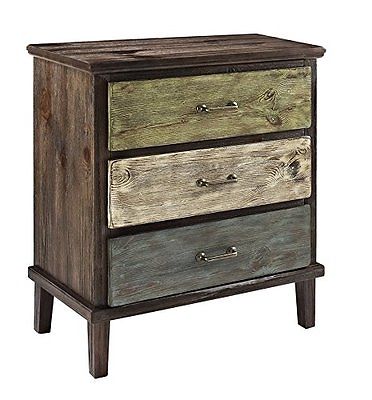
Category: cabinet